Host (biology)

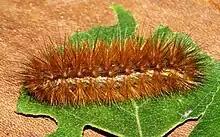
Buff ermine moth caterpillar, a polyphagous micropredator

Micropredation is an evolutionarily stable strategy within parasitism, in which a small predator lives parasitically on a much larger host plant, eating parts of it.